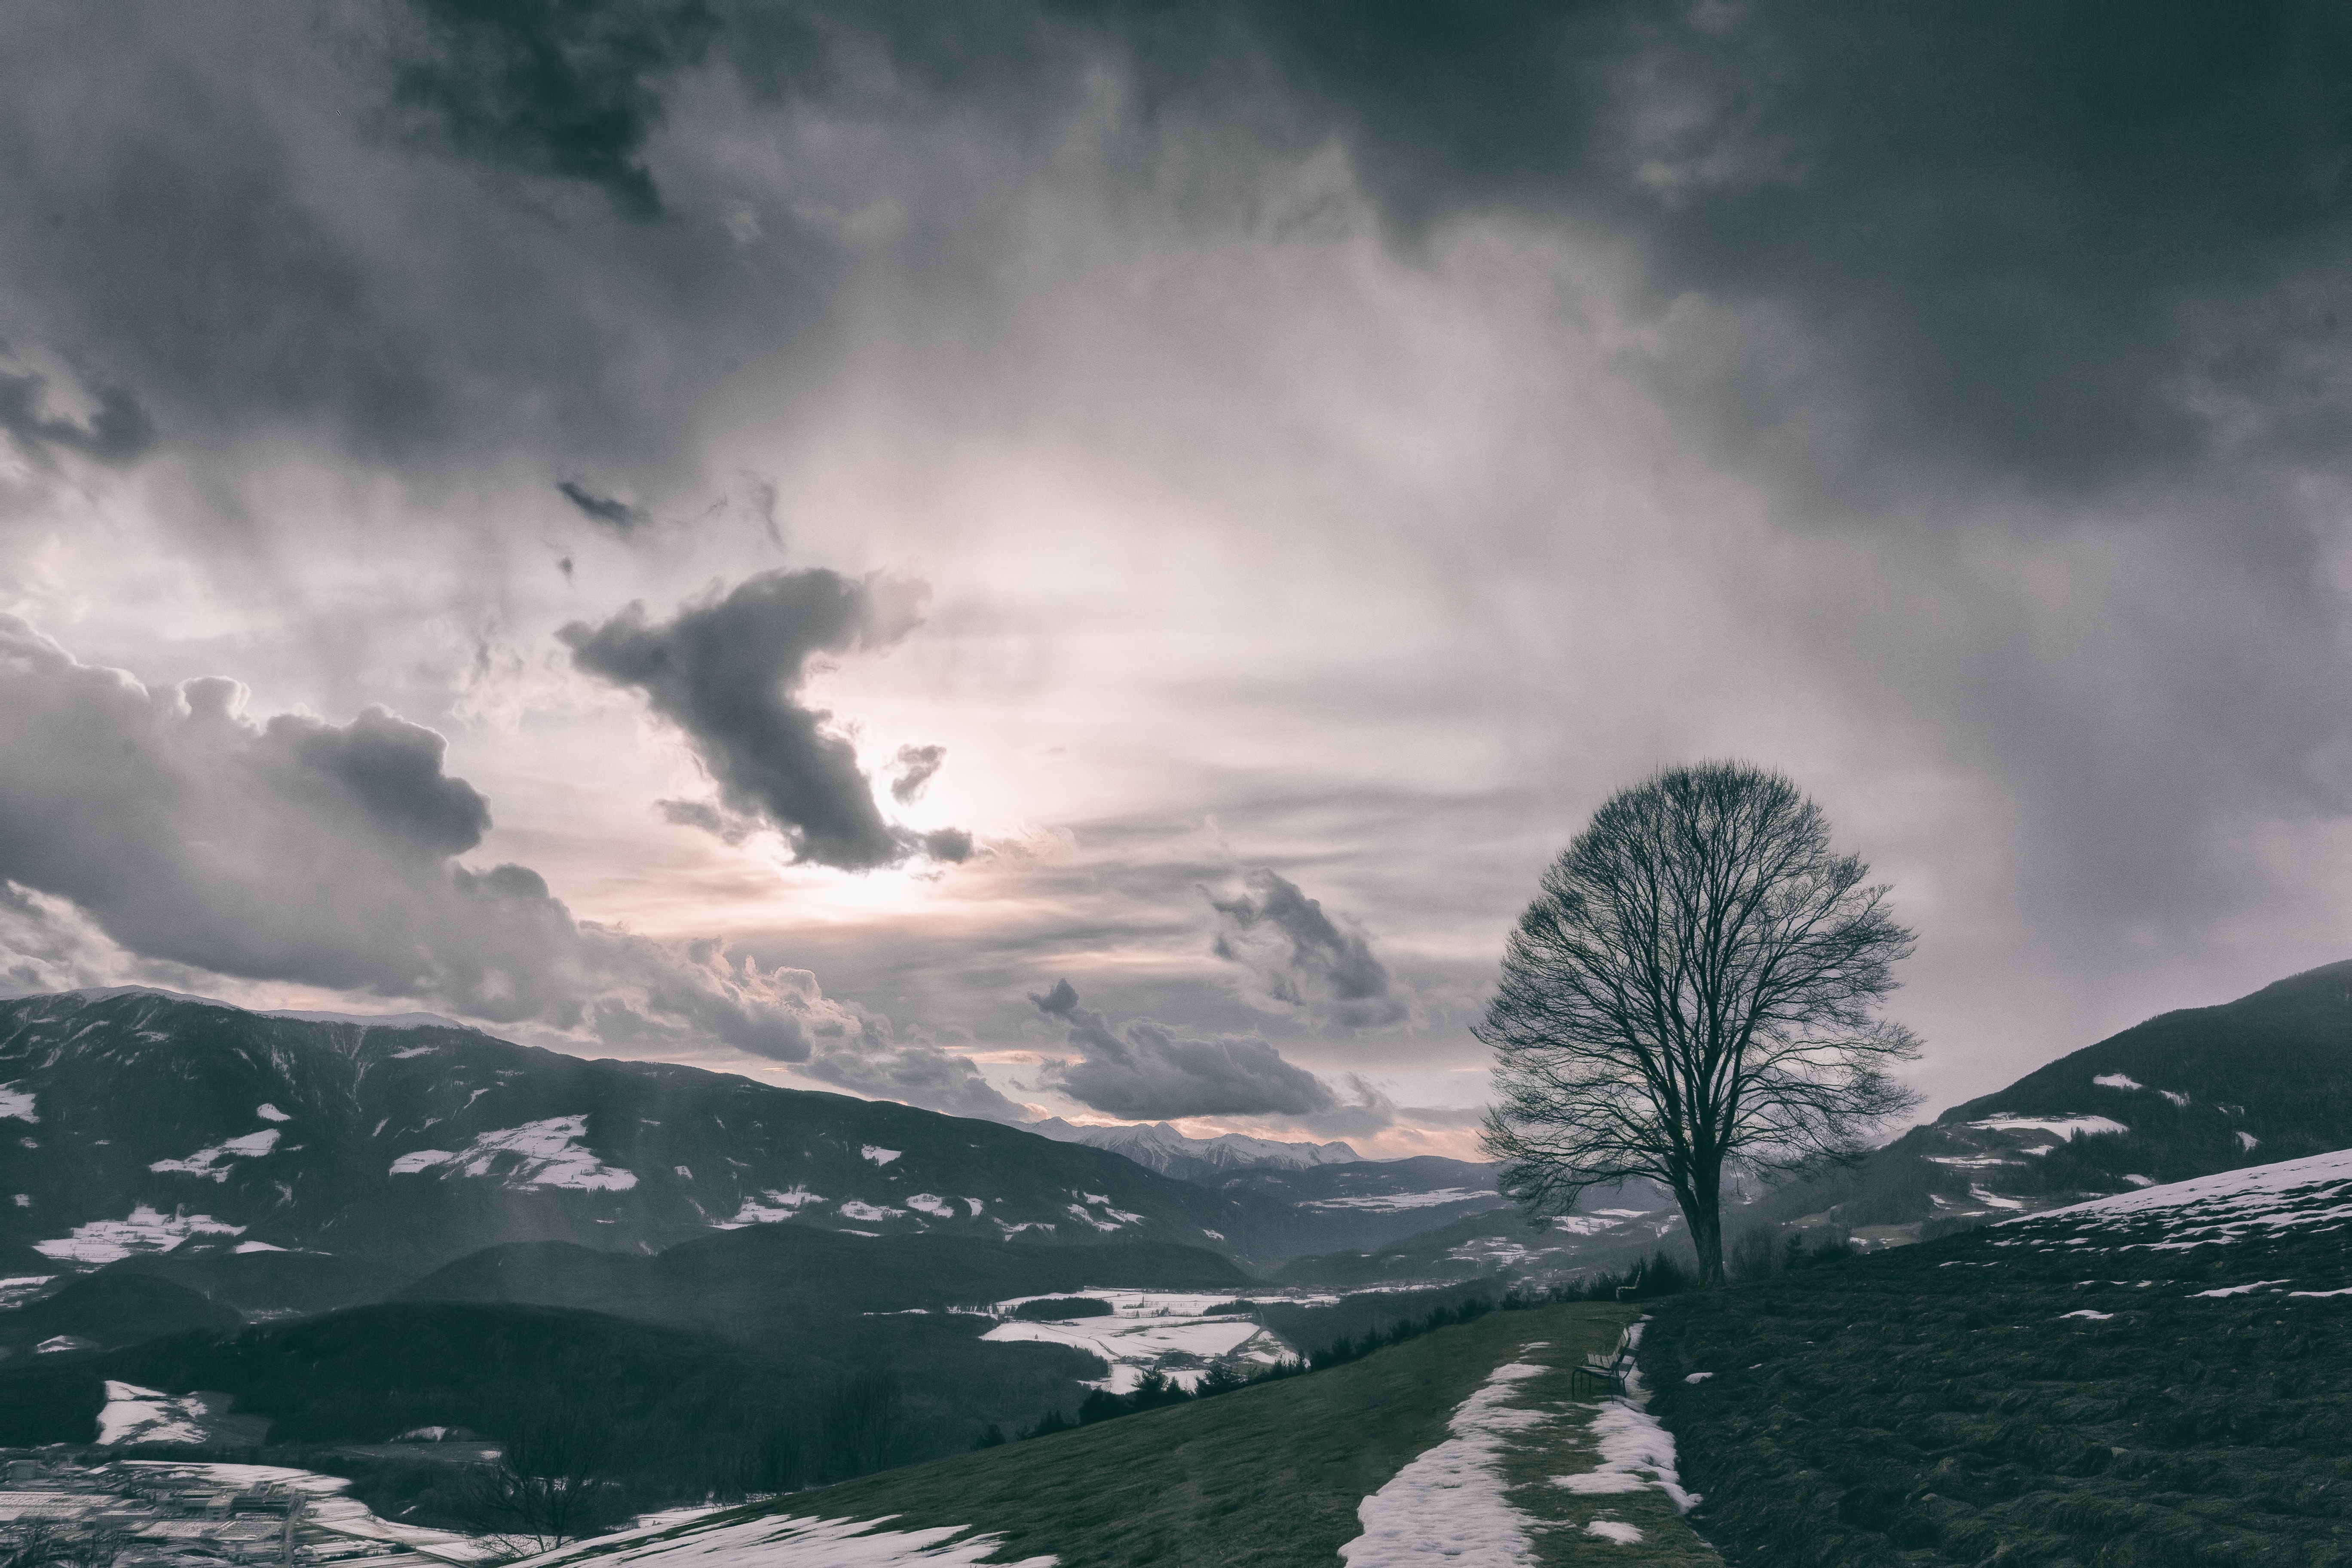
sky, cloud, nature, natural landscape, atmospheric phenomenon, tree, mountain, atmosphere, mountainous landforms, snow, winter, daytime, highland, hill, wilderness, mountain range, sunlight, morning, landscape, horizon, woody plant, alps, cumulus, meteorological phenomenon, fell, photography, rural area, world, hill station, plant, stock photography, ridge, valley, wind, summit, road, mount scenery, forest, massif